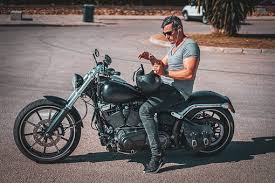
Vehicle type: Motorcycles